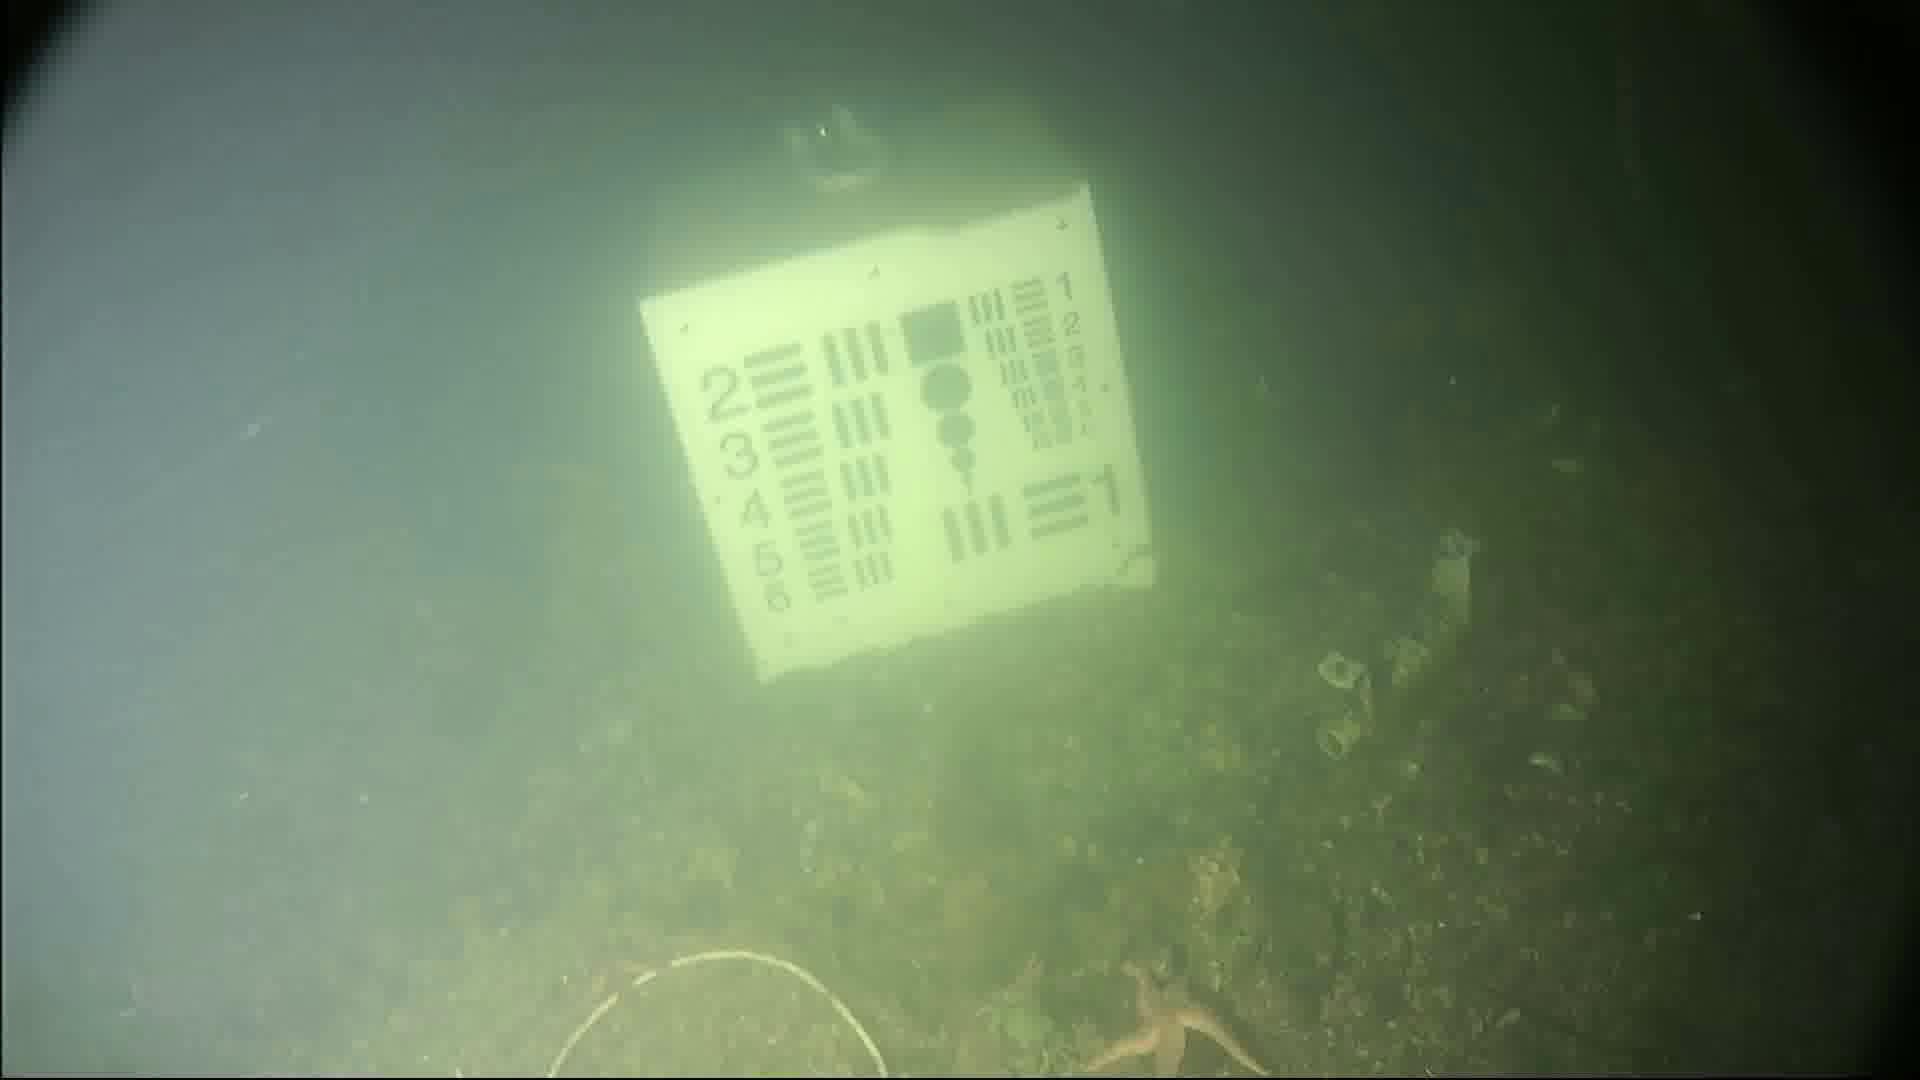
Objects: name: starfish
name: crab